Crocodilia

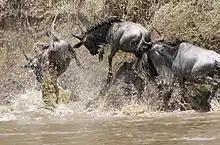
Nile crocodile ambushing migrating wildebeest crossing the Mara River

All crocodilians need to maintain a suitable concentration of salt in body fluids. Osmoregulation is related to the quantity of salts and water that are exchanged with the environment. Intake of water and salts occurs across the lining of the mouth, when water is drunk, incidentally while feeding, and when present in foods. Water is lost during breathing, and salts and water are lost in the urine and faeces, through the skin, and in crocodiles and gharials via salt-excreting glands on the tongue. The skin is a largely effective barrier for water and ions. Gaping causes water loss by evaporation. Large animals are better able than small ones to maintain homeostasis at times of osmotic stress. Newly hatched crocodilians are much less tolerant of exposure to salt water than are older juveniles, presumably because they have a higher surface-area-to-volume ratio.